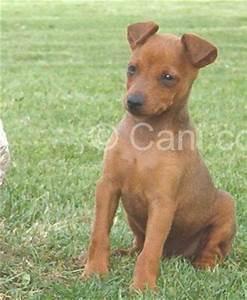
dog